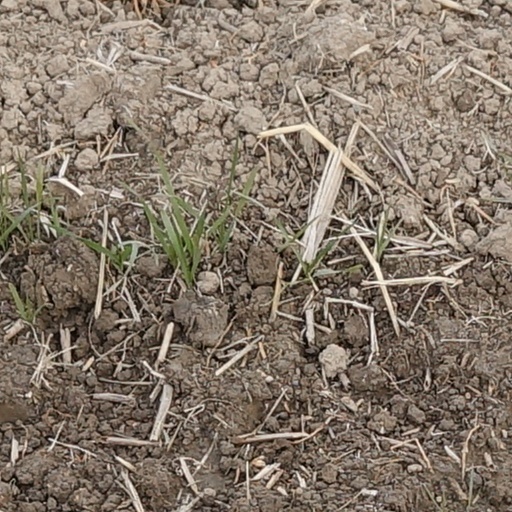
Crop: wheat